Calvim

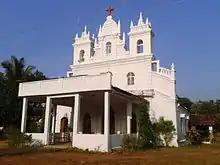
Calvim church.

There is a church at Calvim. According to José Lourenço, the church of St Sebastian (São Sebastião) was elevated as a church in 1980, and has its feast on 15 May. It was originally a chapel built by Calvim islanders and erected on 2 December 1864. Later, it was rebuilt in 1934 and blessed on 24 January 1936. The chapel was filial to the Parish of Aldona, from where it was delinked in 1980, when it was converted into a new parish. The architectural style is Neo-Roman, of medium size with three bays and three stories. Banding on facade apex and pilasters. It has two bell turrets, and finials of spindle and spear type. It has a large concrete porch with cement grille railing on the roof.